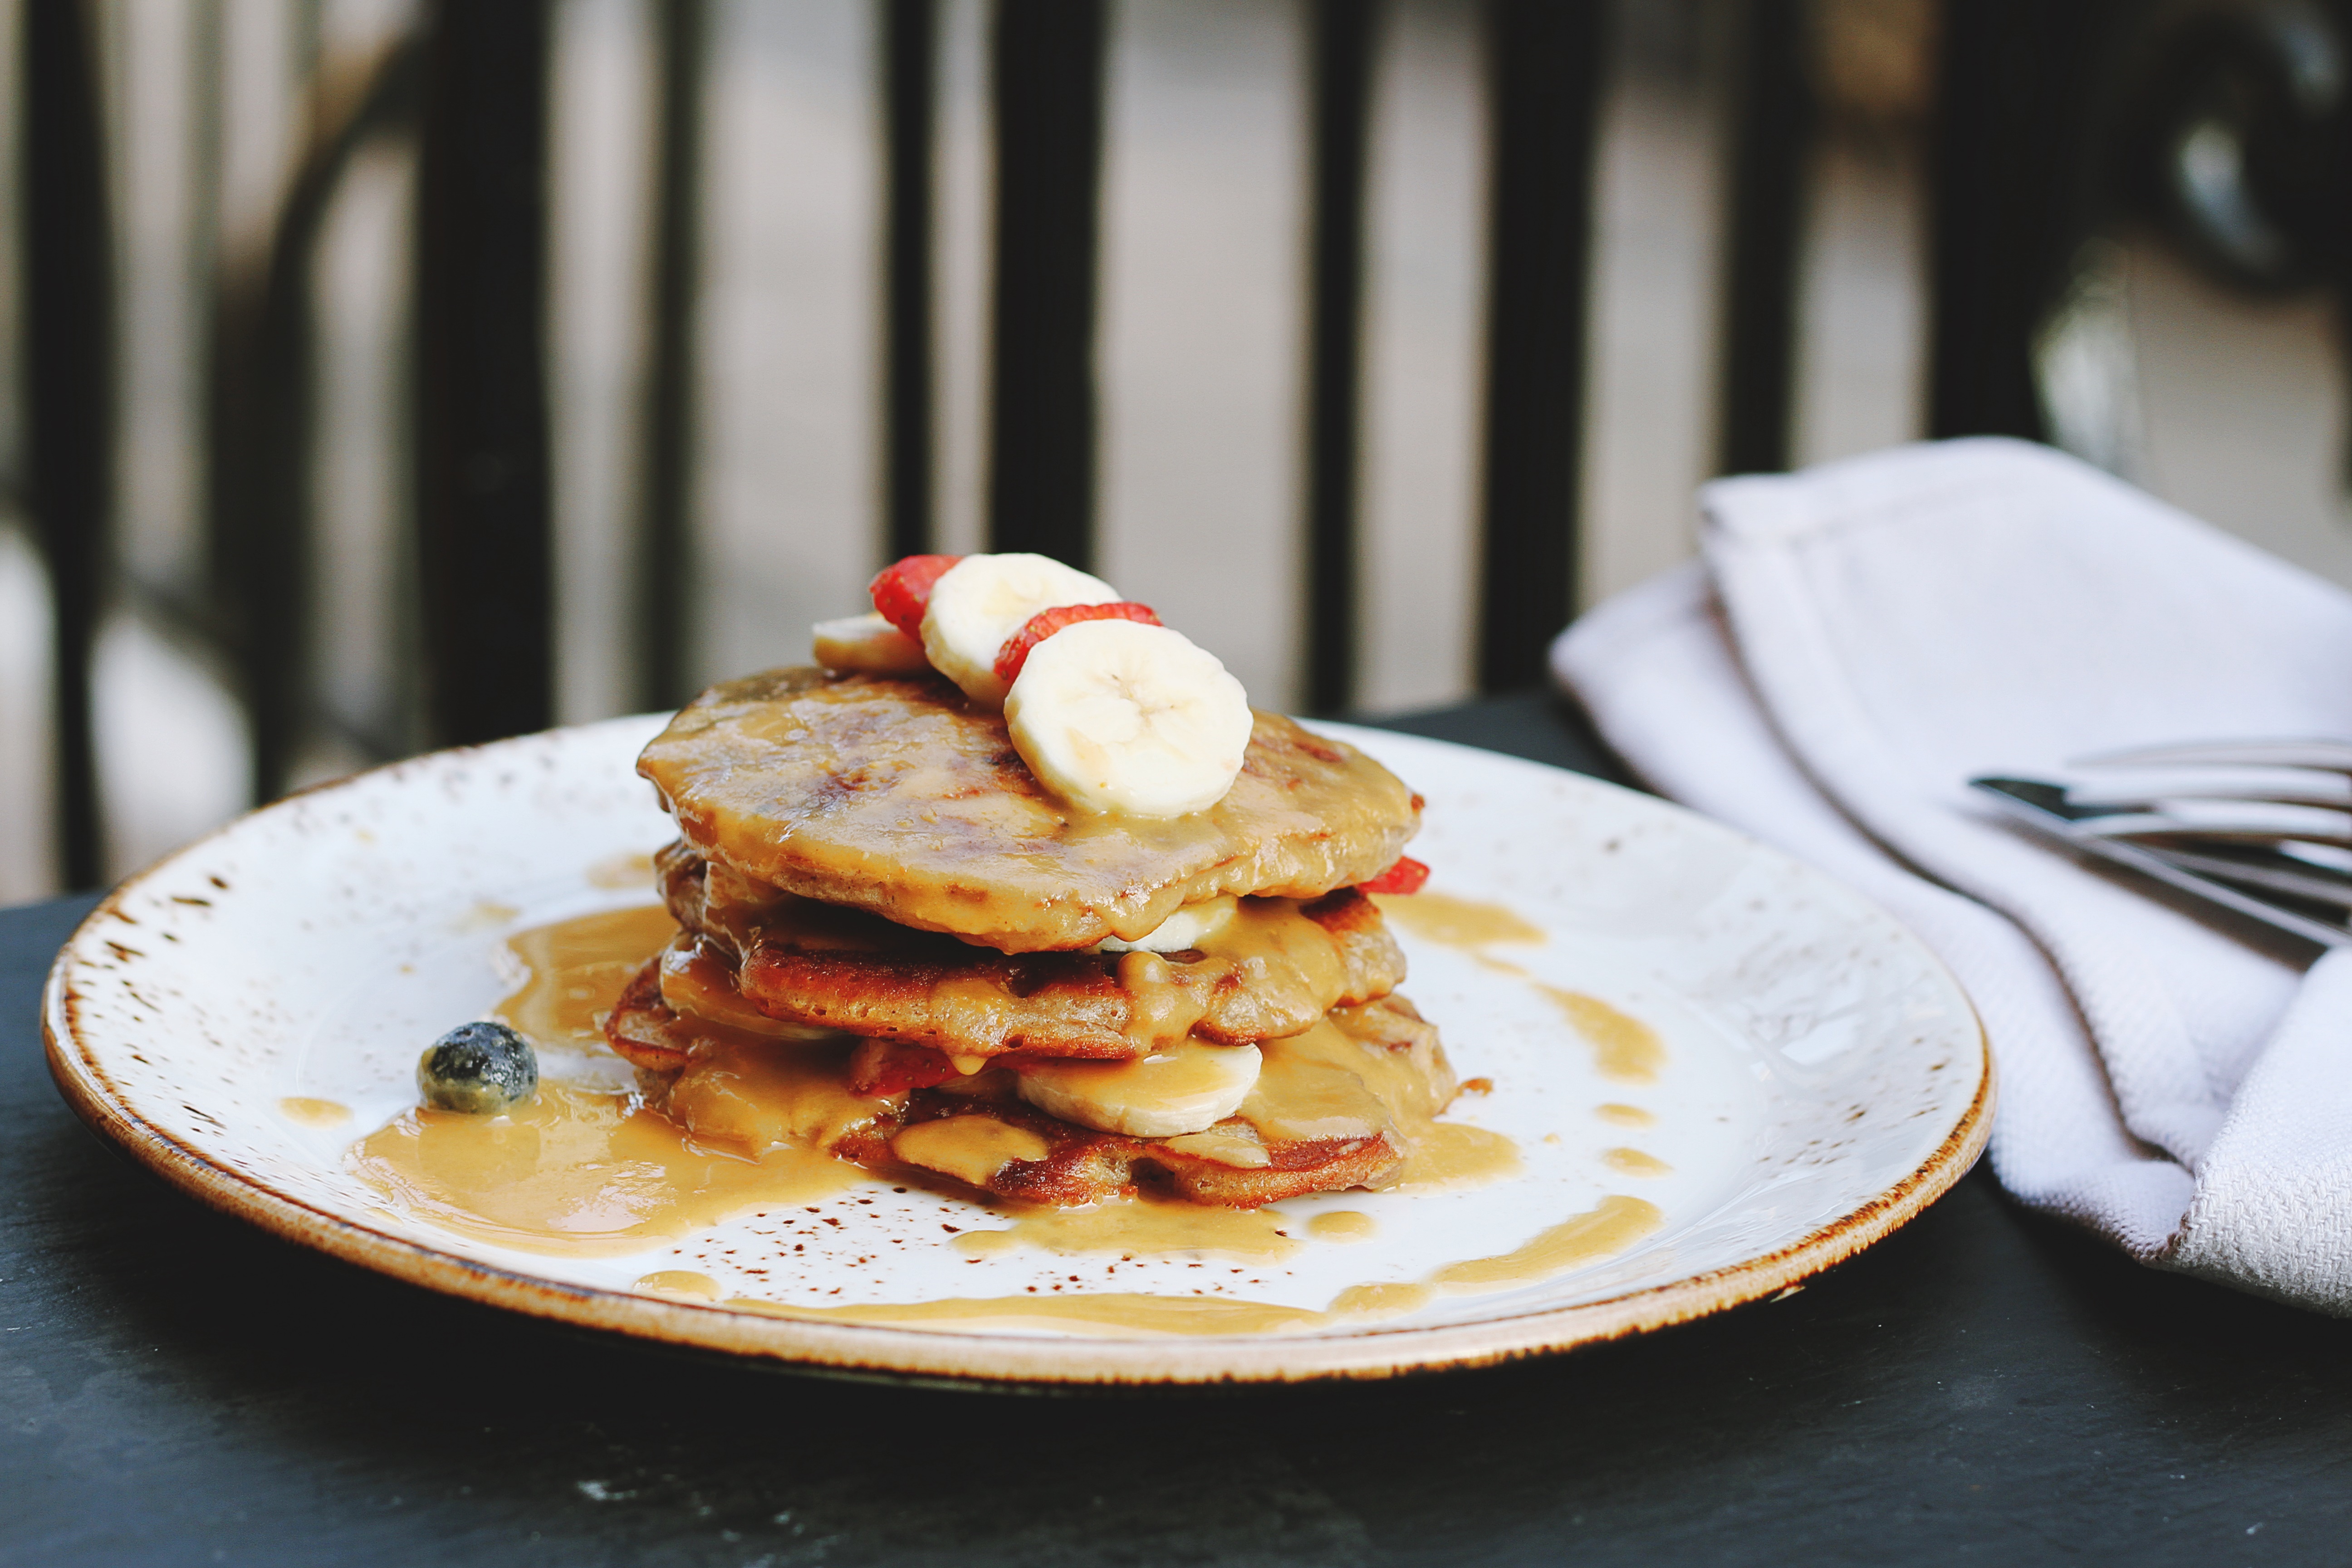
dish, meal, food, produce, blueberry, plate, banana, breakfast, baking, dessert, cuisine, strawberry, pancake, brunch, flavor, land plant